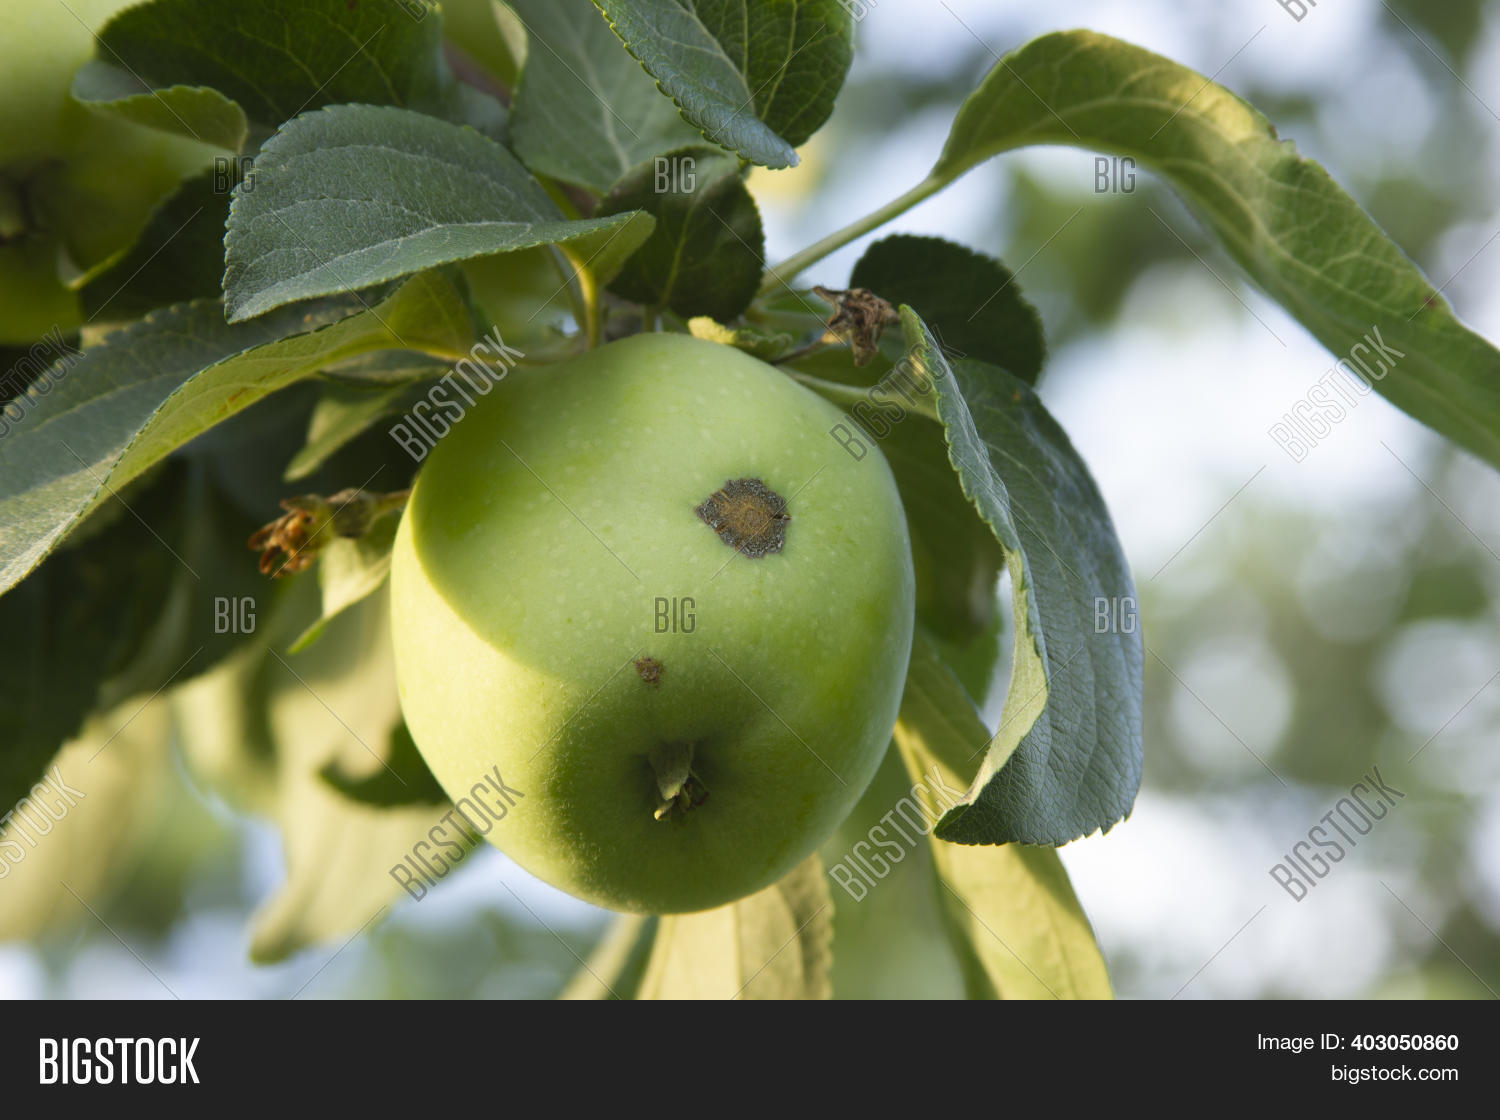
Plant: Apple
Disease: apple scab